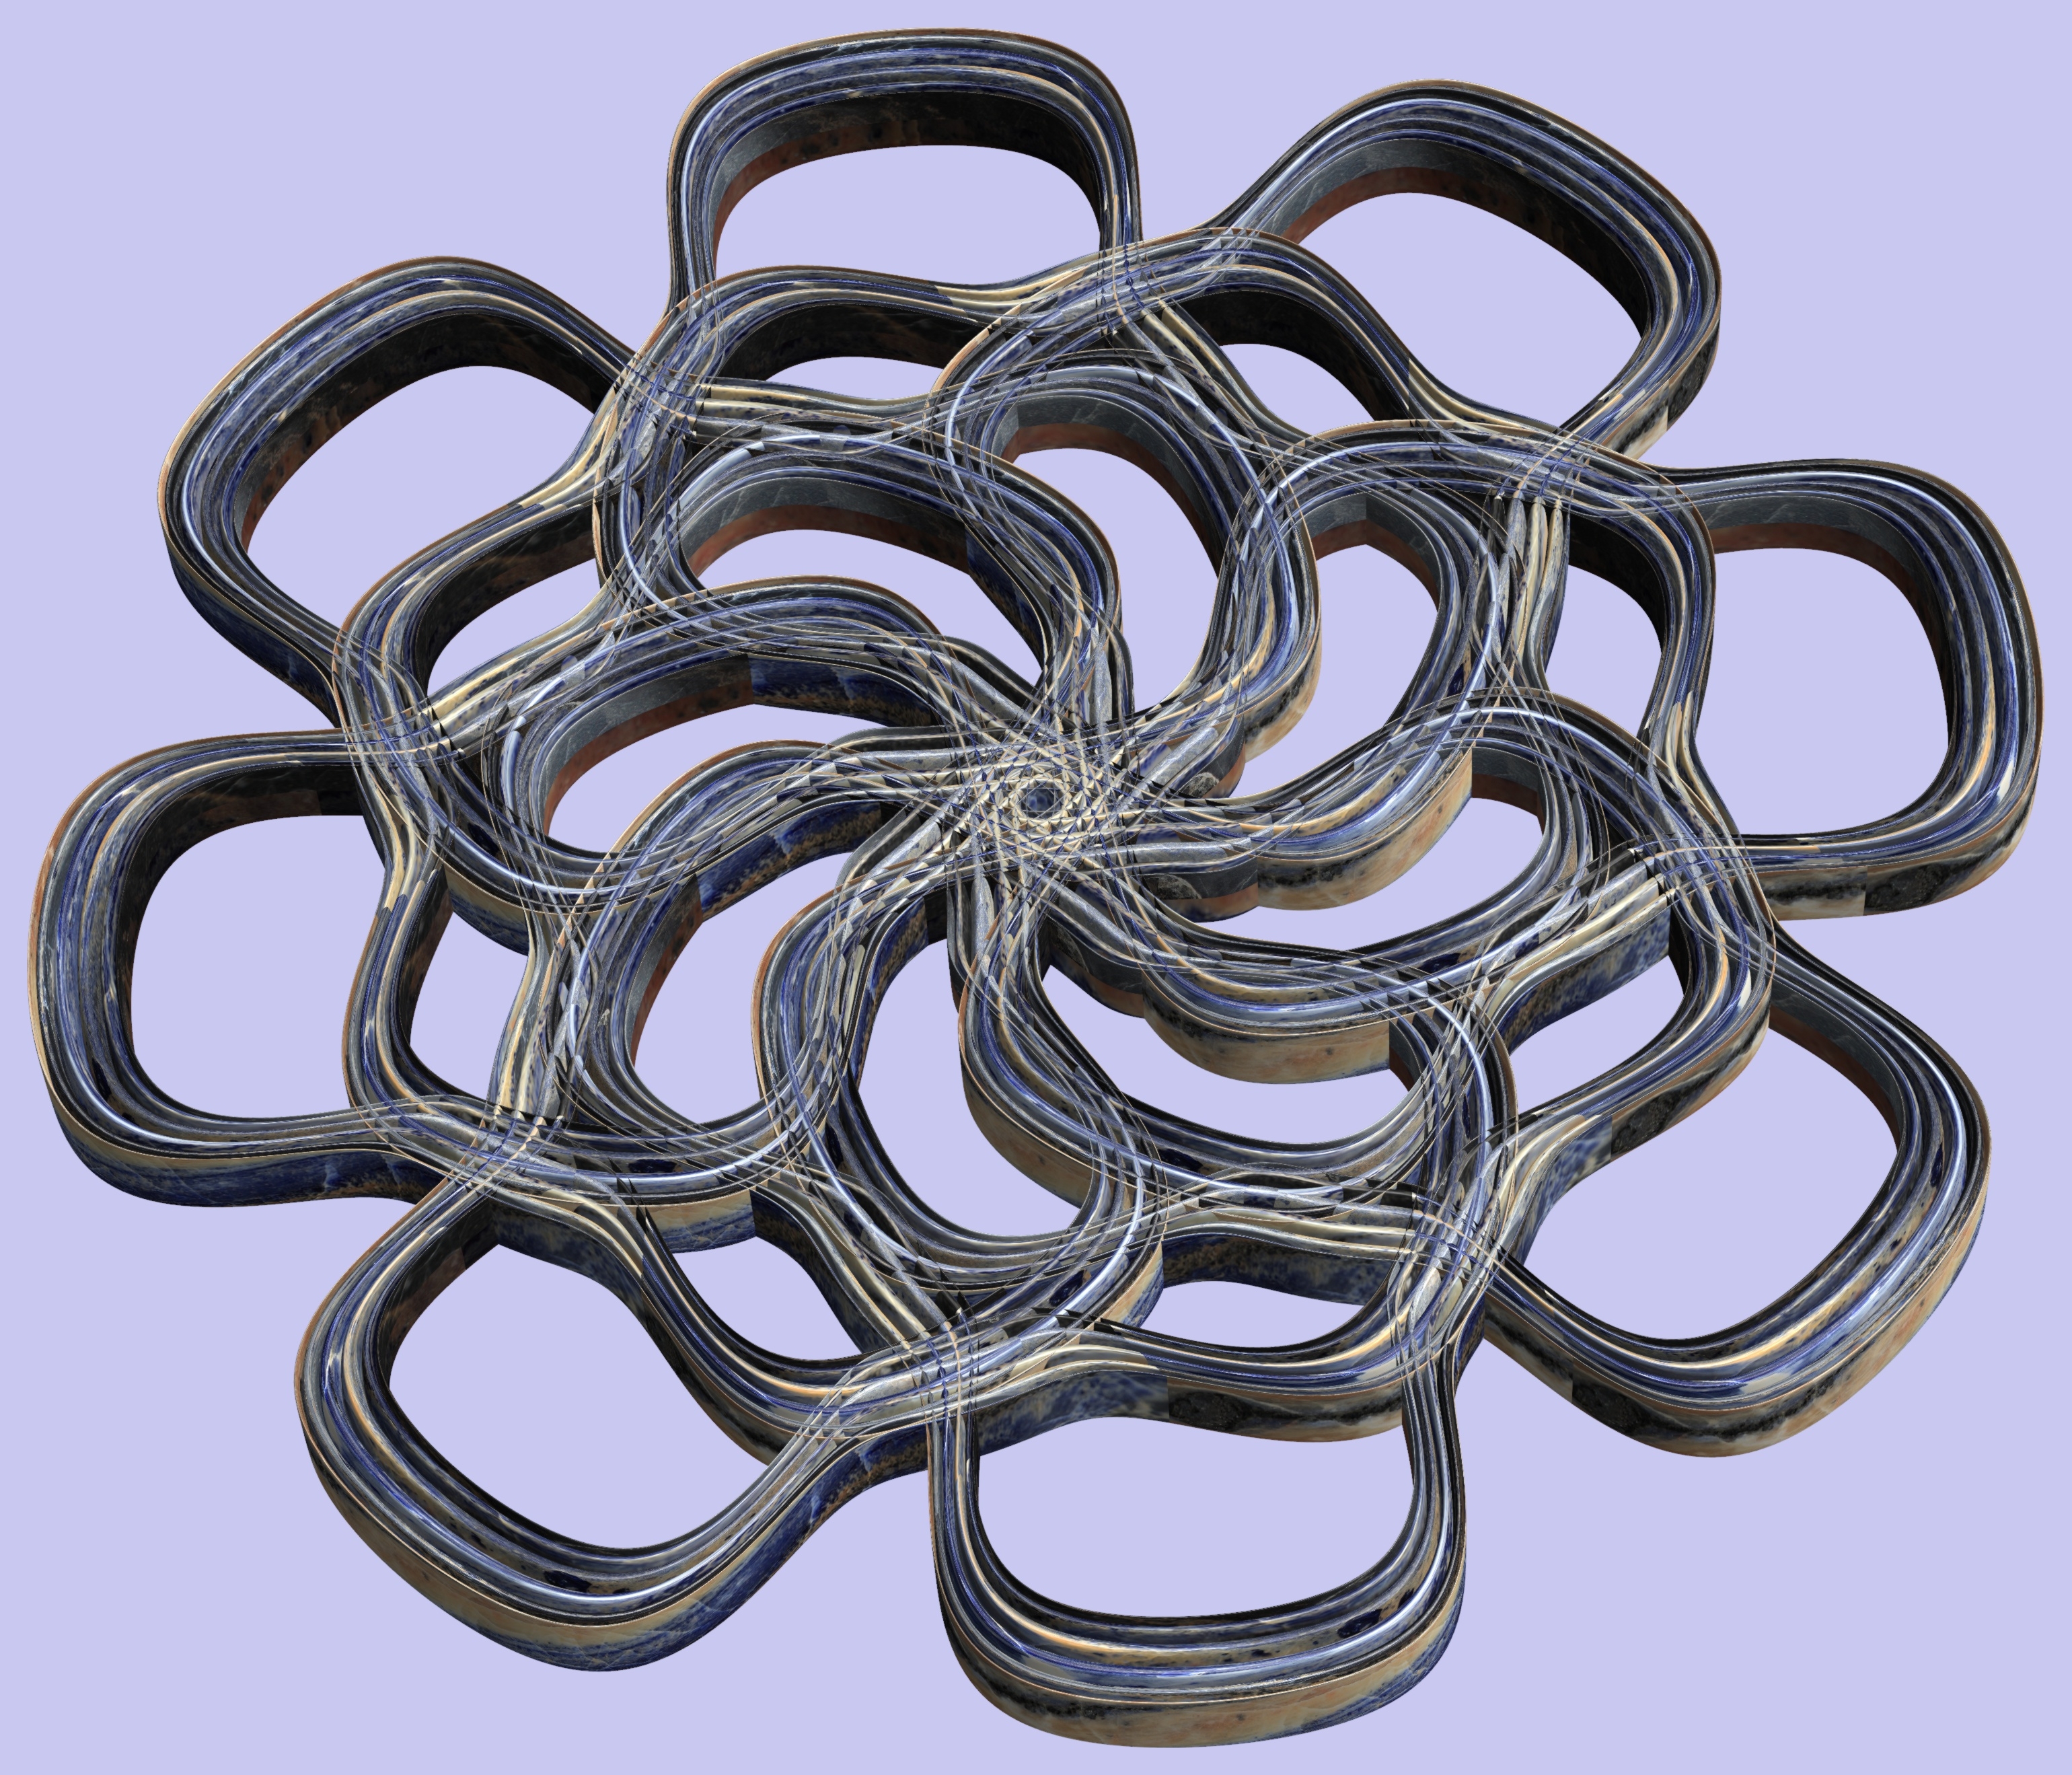
abstract, structure, texture, chain, pattern, metal, font, cool image, design, symmetry, 3d, graphic, iron, torus, mathematica, cg, parametricplot3d, code, program, algorithm, mapping